Gerling House

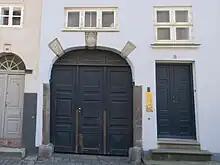
The gate

The front wing is constructed with three storeys over a walk-out basement. The four-bays-wide facade is plastered and grey-painted. It is finished with a cornice belt above the ground floor and a robust cornice below the roof. The construction year "1688" is written on the facade in wall anchors. The gate is located in the bay furthest to the right. The keystone is decorated with a relief. The main entrance to the front wing is located in the second bay from the left. The basement entrance is located i the bay furthest to the right. The roof is clad in red tiles. A 13-bays-long, two-storey side wing extends from the rear side of the building. It shares the courtyard with Strandgade 40.